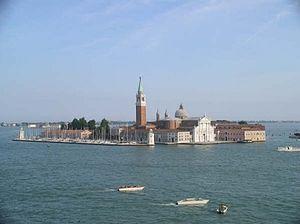
Ile de San Giogio. Venise
Barnaba Niccolò Maria Luigi Chiaramonti, né le 14 août 1742 à Cesena et mort le 20 août 1823 à Rome, était un moine bénédictin, prieur de la basilique Saint-Paul-hors-les-Murs, une des quatre basiliques majeures de Rome et évêque de Tivoli en 1782. Transféré à Imola et créé cardinal en 1785, il fut élu pour devenir le 251ᵉ pape de l’Église catholique le 14 mars 1800, et prend le nom de Pie VII.